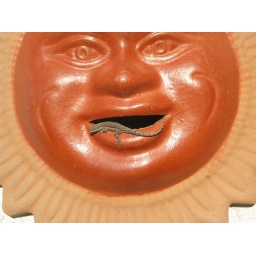
This cute little guy lives in the sun wall hanging...he comes out every morning to sun himself...